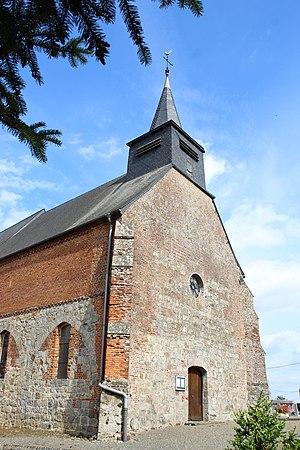
L'église
Haution est une commune française située dans le département de l'Aisne, en région Hauts-de-France.
L'église Notre-Dame d'Haution est une église située à Haution, en France.